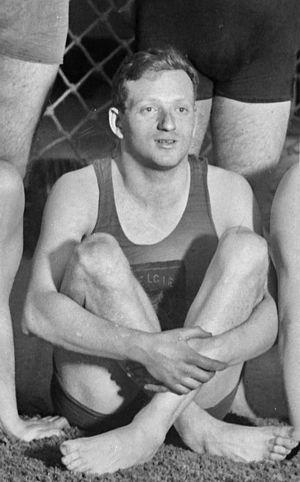
Gérard Blitz, né le 1ᵉʳ août 1901 à Amsterdam et décédé le 8 mars 1979 à Ganshoren, est un nageur et poloïste belge. Il est le frère cadet de Maurice Blitz, également poloïste, et oncle de Gérard Blitz qui a fondé le Club Méditerranée en 1950.